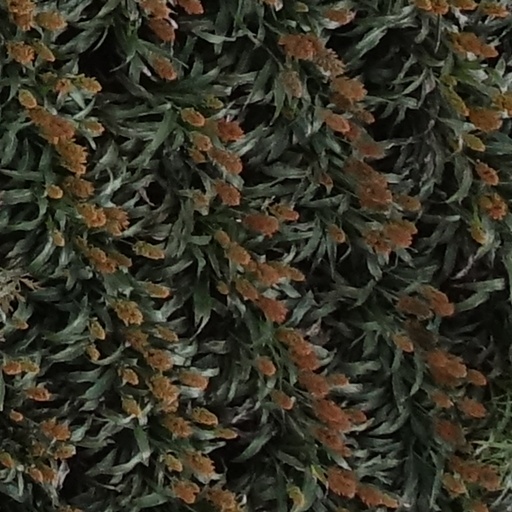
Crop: sorghum